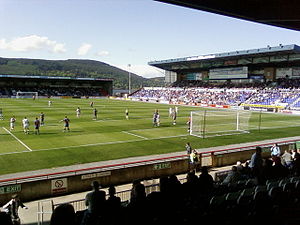
Inverness Caledonian Thistle FC
Inverness Caledonian Thistle F.C. er en skotsk fodboldklub fra byen Inverness. Klubben spiller i landets næstbedste liga, den skotske 1. division, og har hjemmebane på Caledonian Stadium. Klubben blev grundlagt den i 1994 under navnet Caledonian Thistle.